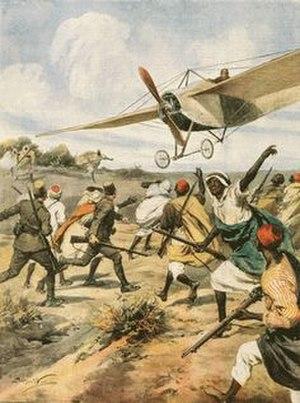
Pendant la période du déclin de l'Empire ottoman, le gouvernement des sultans mène, à partir de 1826, une série de réformes pour renforcer et moderniser l'armée ottomane afin de faire face aux révoltes intérieures et aux ambitions des puissances étrangères. Les réformes des Tanzimat établissent une armée permanente basée sur la conscription mais ne peuvent empêcher une série de défaites dans les guerres russo-turques et les guerres balkaniques. Allié de l'Allemagne pendant la Première guerre mondiale en Orient, il est entraîné dans sa défaite en 1918. Le refus de la capitulation entraîne la constitution d'une nouvelle armée nationale, autour de Mustafa Kemal, qui sort victorieuse de la guerre d'indépendance turque en 1922.